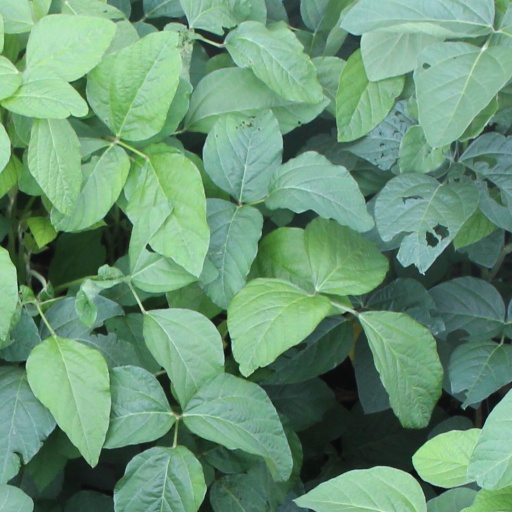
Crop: soybean